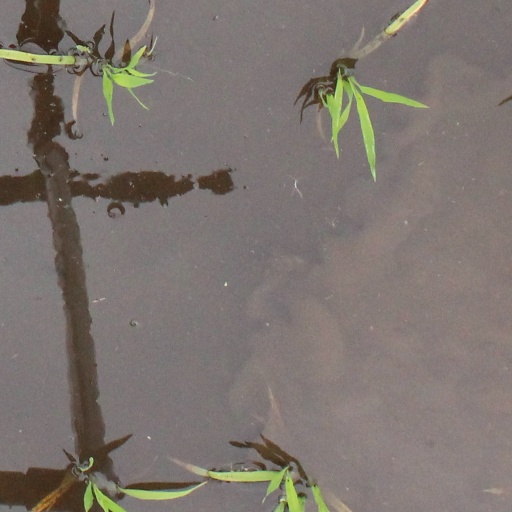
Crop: rice